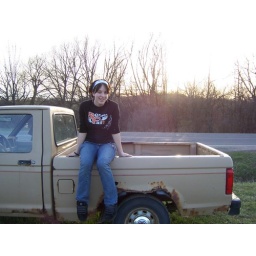
keri by some random truck we saw at the side of the road